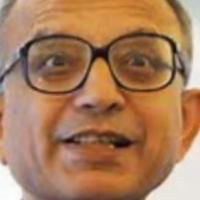
Age group: age 41-55